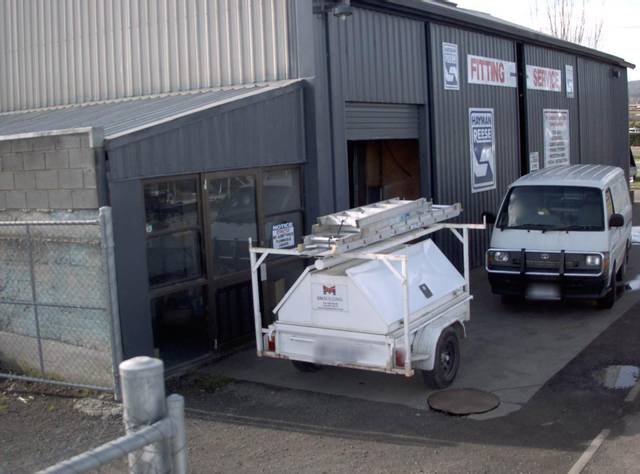
Region: Australia
Coordinates: -41.426, 147.131